Mark Pellegrino

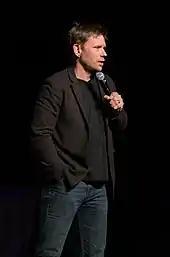
Mark Pellegrino at Calgary Expo 2015

In 2011 he portrayed James Bishop, the leader of a vampire clan based in Boston, in the SyFy horror series "Being Human" in the first season, and reprised his role in seasons 2-4 as a recurring guest.